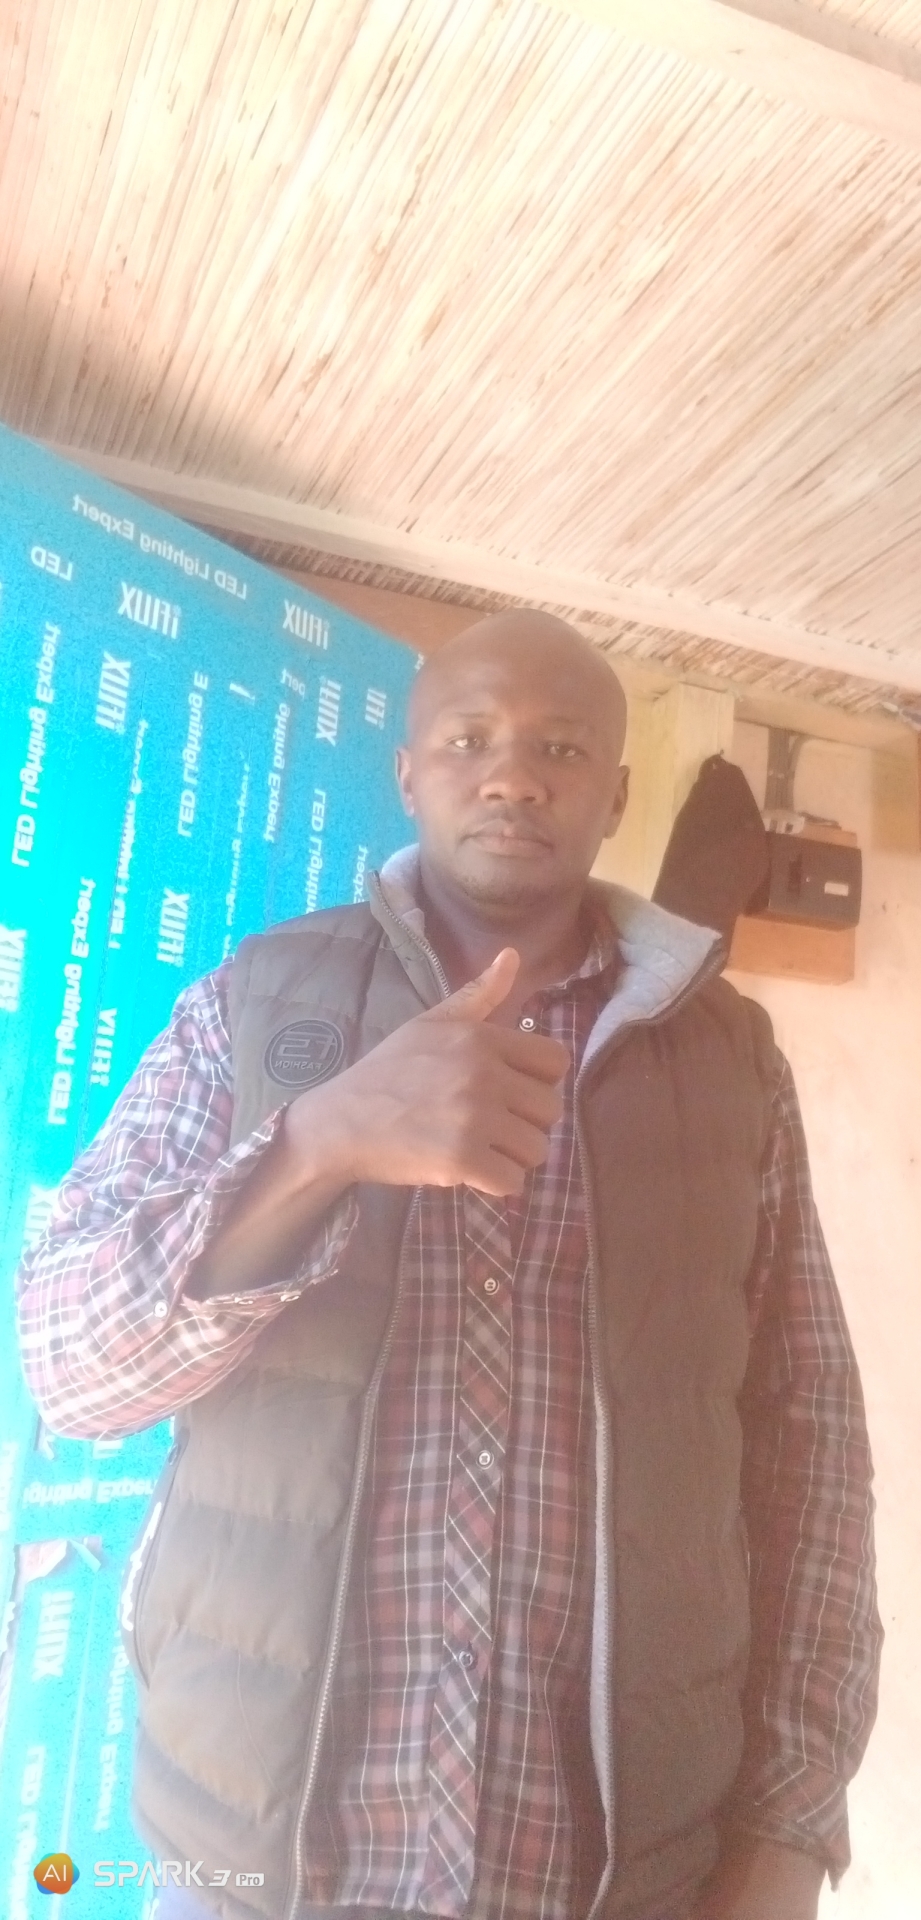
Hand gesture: like